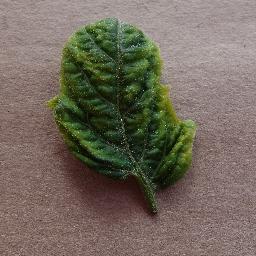
Label: Tomato___Tomato_Yellow_Leaf_Curl_Virus